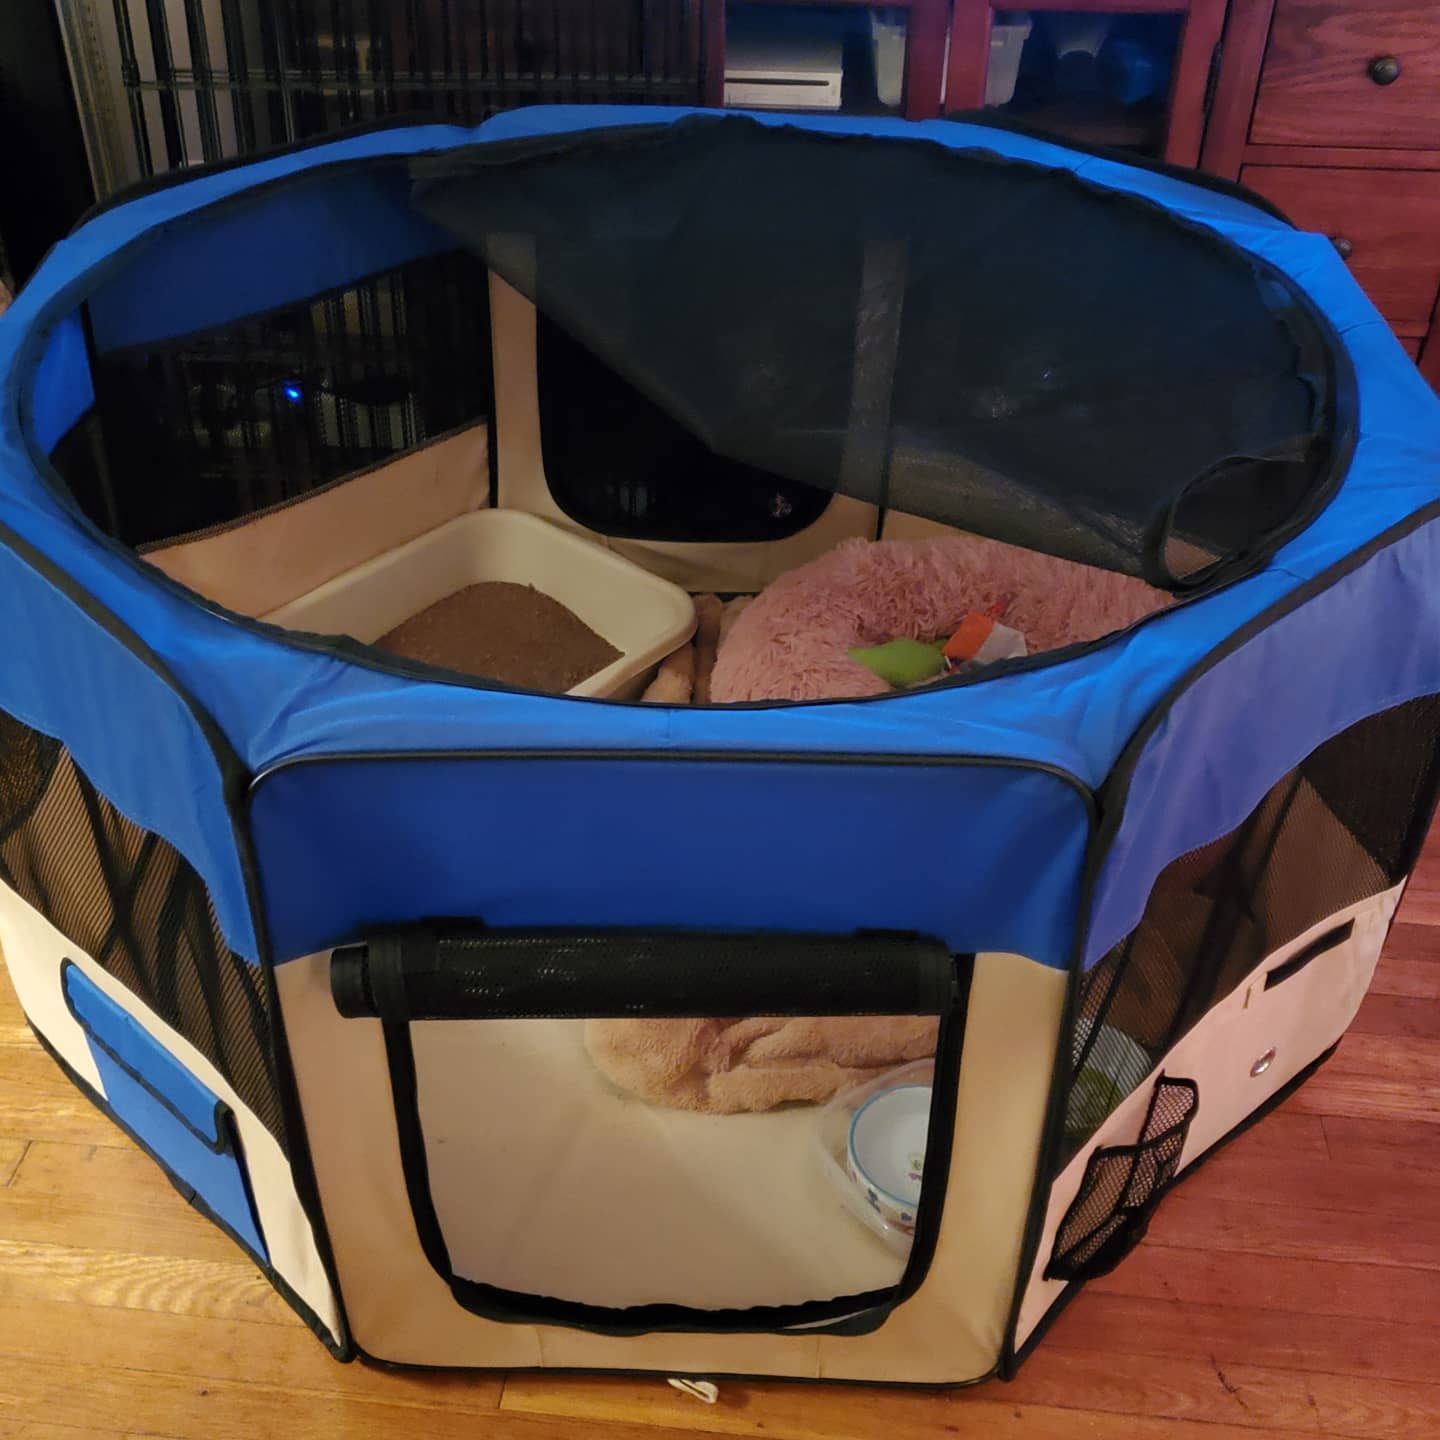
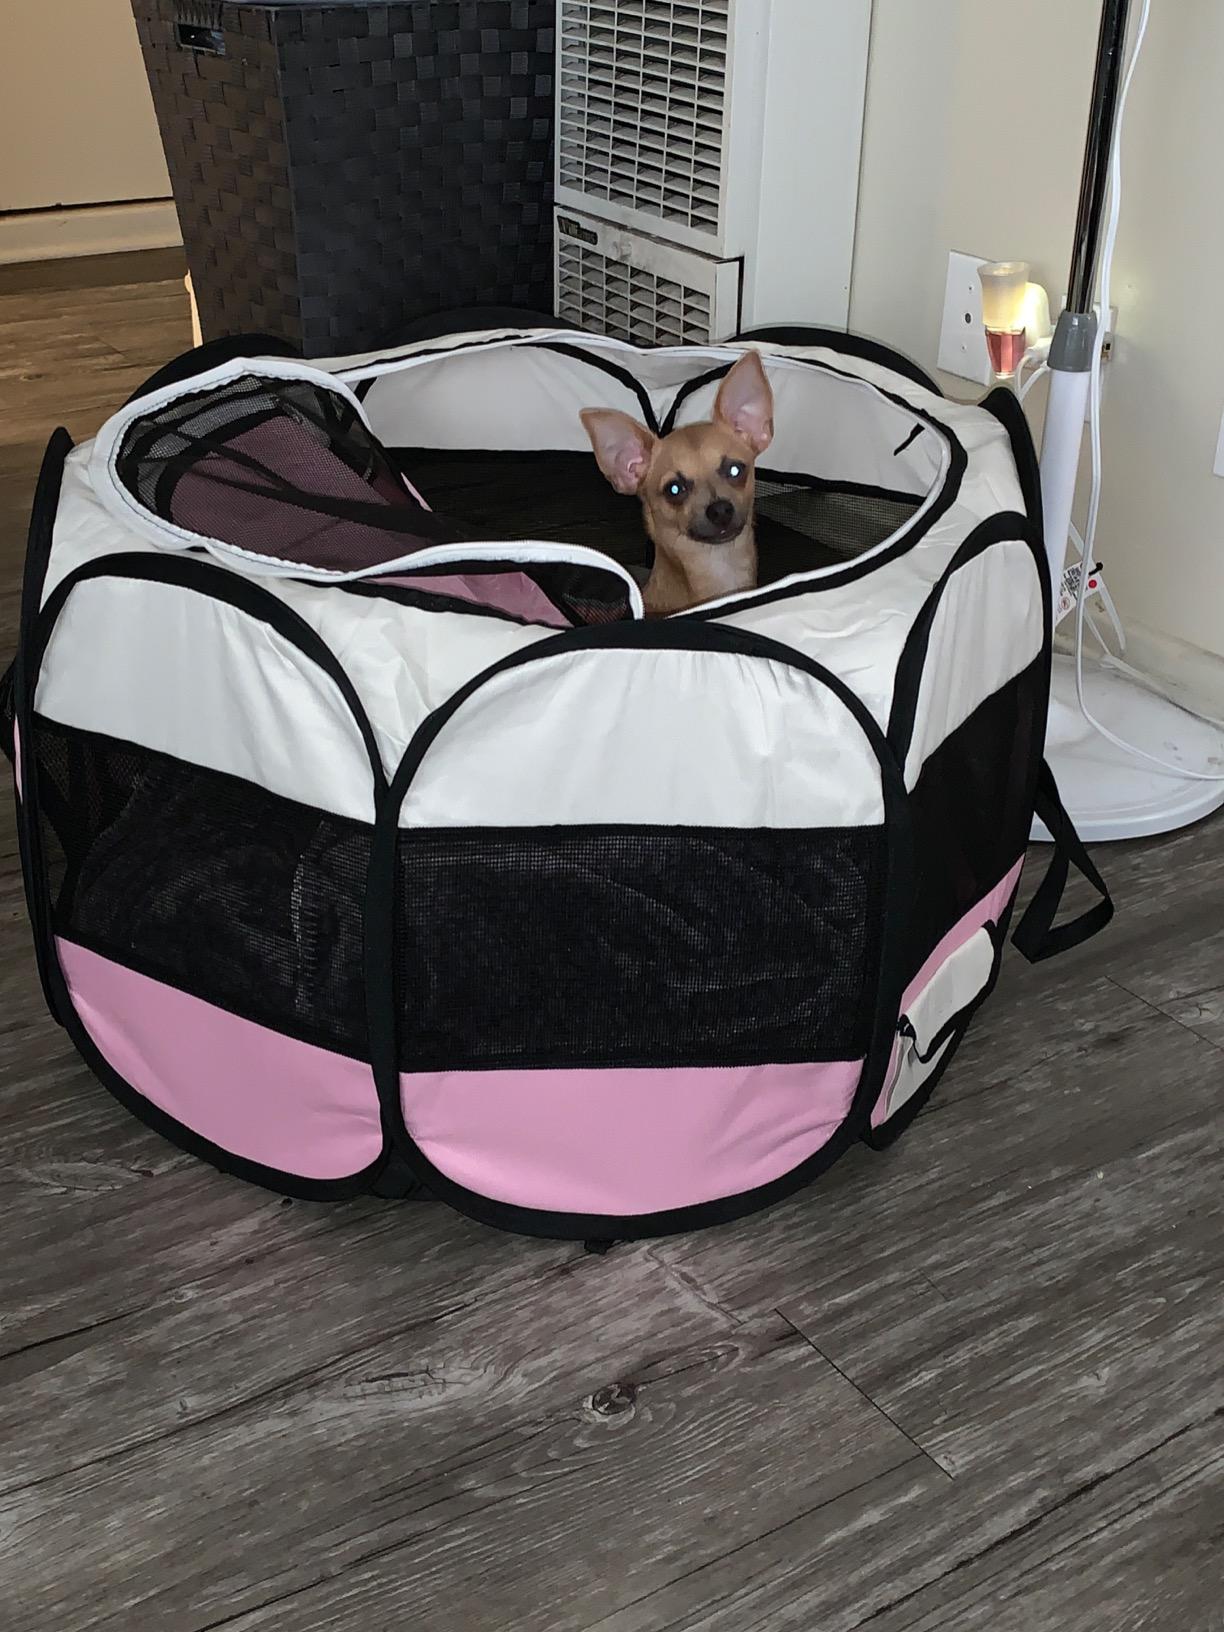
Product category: items_kennel
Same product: no